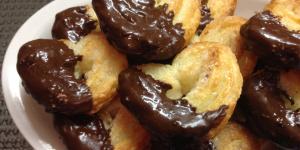
palmeritas de hojaldre con chocolate